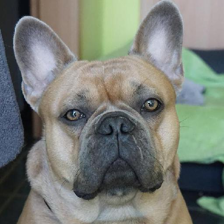
Label: animals